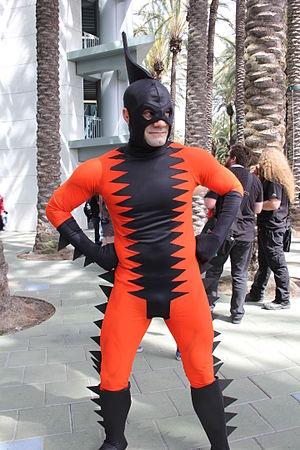
Requin-tigre est un super-vilain appartenant à l'univers de Marvel Comics, apparu pour la première fois dans Sub-Mariner #5, en 1968.